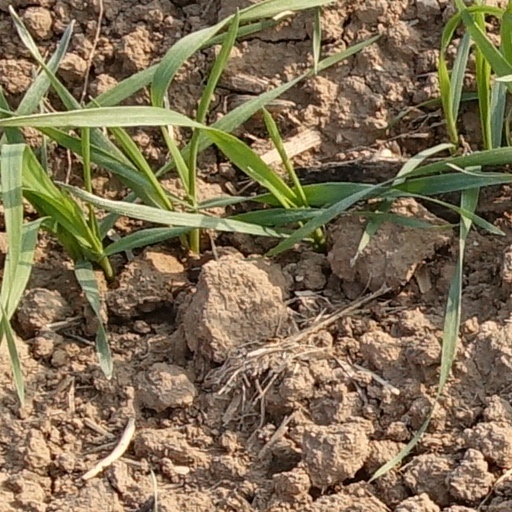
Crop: wheat